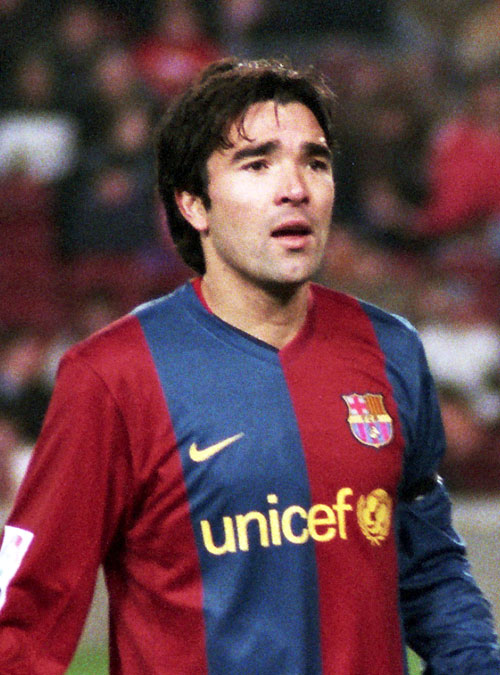
แดกู (นักฟุตบอล)

| image = Deco 21dec2006.jpg
| image_size = 225
| caption = แดกู ขณะเล่นให้กับสโมสรฟุตบอลบาร์เซโลนา|บาร์เซโลนาใน ค.ศ. 2006
| fullname = Anderson Luís de Souza
| birth_place = เซาแบร์นาดูดูกังปู บราซิล
| height = 1.74 m
| position = กองกลาง
| youthyears1 = 1995–1996
| youthclubs1 = Nacional Atlético Clube (SP)|Nacional (SP)
| youthyears2 = 1996–1997
| youthclubs2 = สปอร์ตคลับคอรินเทียนส์เปาลิสตา|คอรินเทียนส์
| years1 = 1996–1997
| clubs1 = สปอร์ตคลับคอรินเทียนส์เปาลิสตา|คอรินเทียนส์
| caps1 = 2
| goals1 = 0
| years2 = 1997
| clubs2 = Centro Sportivo Alagoano|CSA
| caps2 = 0
| goals2 = 0
| years3 = 1997–1998
| clubs3 = สปอร์ลิชบัวอีไบฟีกา|ไบฟีกา
| caps3 = 0
| goals3 = 0
| years4 = 1997–1998
| clubs4 = → F.C. Alverca|Alverca (ยืมตัว)
| caps4 = 32
| goals4 = 13
| years5 = 1998–1999
| clubs5 = S.C. Salgueiros|Salgueiros
| caps5 = 12
| goals5 = 2
| years6 = 1999–2004
| clubs6 = สโมสรฟุตบอลโปร์ตู|โปร์ตู
| caps6 = 148
| goals6 = 32
| years7 = 2004–2008
| clubs7 = สโมสรฟุตบอลบาร์เซโลนา|บาร์เซโลนา
| caps7 = 113
| goals7 = 11
| years8 = 2008–2010
| clubs8 = สโมสรฟุตบอลเชลซี|เชลซี
| caps8 = 43
| goals8 = 5
| years9 = 2010–2013
| clubs9 = Fluminense FC|Fluminense
| caps9 = 56
| goals9 = 2
| totalcaps = 406
| totalgoals = 65
| nationalyears1 = 2003–2010
| nationalteam1 = ฟุตบอลทีมชาติโปรตุเกส|โปรตุเกส
| nationalcaps1 = 75
| nationalgoals1 = 5
MedalCountry|
อังเดร์ซง ลูอิส จี โซซา () เกิดวันที่ 27 สิงหาคม พ.ศ. 2520 ที่เมืองเซาแบร์นาดูดูกังปู (São Bernardo do Campo) ประเทศบราซิล หรือที่รู้จักกันในชื่อ แดกู () เป็นอดีตนักฟุตบอลอาชีพซึ่งเคยเล่นให้กับสโมสรฟุตบอลเชลซีในพรีเมียร์ลีกของประเทศอังกฤษ และฟุตบอลทีมชาติโปรตุเกส|ทีมชาติโปรตุเกส แดกูสามารถคว้าแชมป์ยูฟ่าแชมเปียนส์ลีกได้ถึงสองสมัยกับสโมสรฟุตบอลโปร์ตูในปี พ.ศ. 2547 และสโมสรฟุตบอลบาร์เซโลนาในปี พ.ศ. 2549
แดกูได้รับการเสนอชื่อให้เป็นนักฟุตบอลแห่งปีของยูฟ่า (UEFA Club Footballer of the Year) และกองกลางยอดเยี่ยมของยูฟ่า (UEFA Best Midfielder) ในปี พ.ศ. 2547 ที่สโมสรฟุตบอลโปร์ตูชนะเลิศยูฟ่าแชมเปียนส์ลีก และได้ตำแหน่งผู้เล่นยอดเยี่ยม (Man of the Match) ประจำนัดชิงชนะเลิศของยูฟ่าแชมเปียนส์ลีกในฤดูกาลเดียวกันนั้น
แดกูได้รับสัญชาติโปรตุเกสในปี พ.ศ. 2545 หลังจากอยู่อาศัยในโปรตุเกสเป็นเวลาห้าปี ทำให้เขาสามารถเล่นให้กับทีมชาติโปรตุเกสได้ทั้งที่ตัวเขาเองเกิดในประเทศบราซิล
หมวดหมู่:นักฟุตบอลชาวโปรตุเกส
หมวดหมู่:ผู้เล่นสโมสรฟุตบอลเชลซี
หมวดหมู่:ผู้เล่นในฟุตบอลโลก 2006
หมวดหมู่:ผู้เล่นในฟุตบอลโลก 2010
หมวดหมู่:ผู้เล่นสโมสรฟุตบอลบาร์เซโลนา
หมวดหมู่:ผู้เล่นในพรีเมียร์ลีก
หมวดหมู่:ผู้เล่นในฟุตบอลชิงแชมป์แห่งชาติยุโรป 2008
หมวดหมู่:ผู้เล่นสโมสรฟุตบอลโปร์ตู
หมวดหมู่:ผู้เล่นในฟุตบอลชิงแชมป์แห่งชาติยุโรป 2004
หมวดหมู่:บุคคลจากรัฐเซาเปาลู
หมวดหมู่:นักฟุตบอลทีมชาติโปรตุเกส
หมวดหมู่:ชาวโปรตุเกสเชื้อสายบราซิล